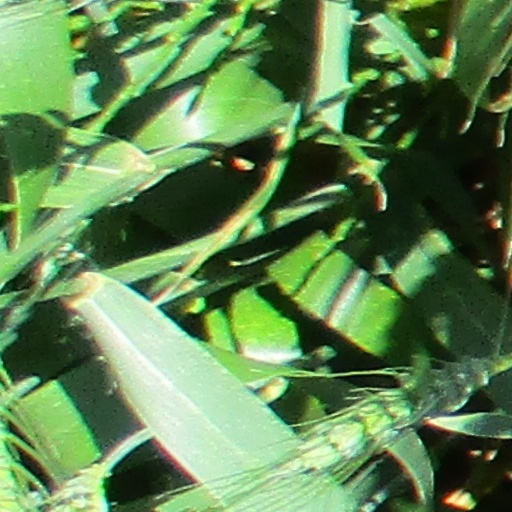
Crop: wheat